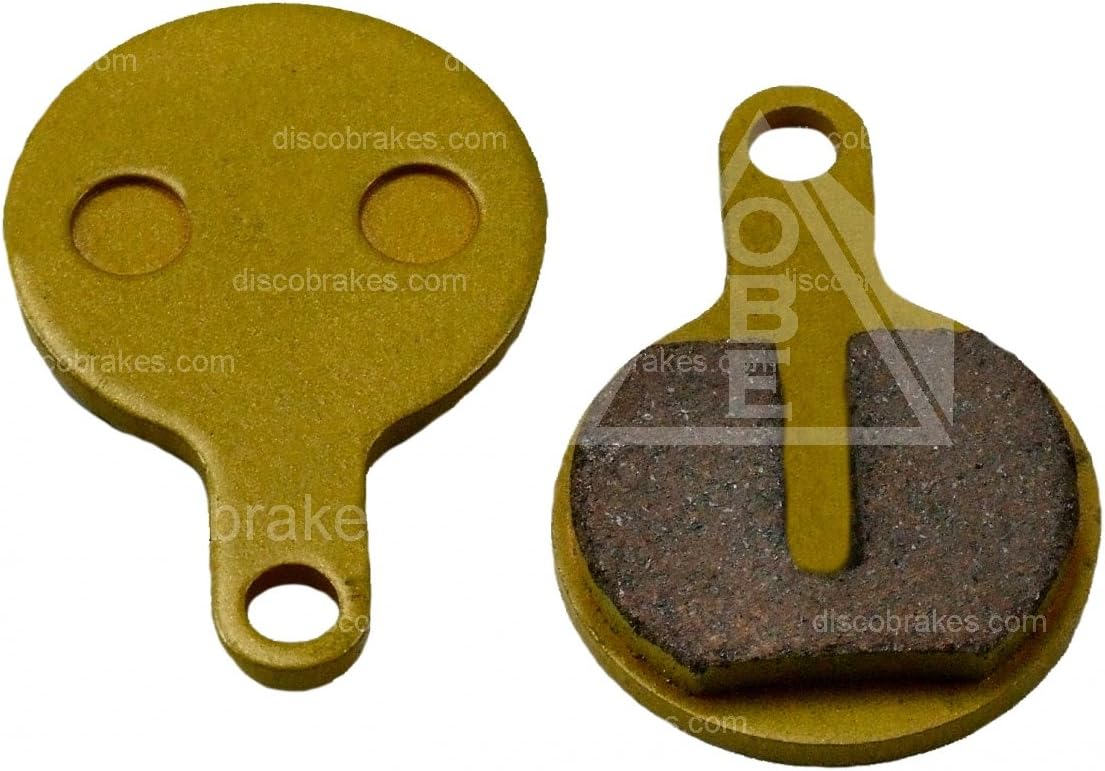
1Pair Sintered Tektro Lyra Novela Iox Bike Disc Brake Pads IOX.11 MTB DH XC Bike
Category: Sports & Outdoors
Lyra Novela Iox Novela Iox Lyra Superior power in all conditions Compatible with IOX.11 Product Code: OBE-DT03T
Features: Brand: DiscoBrakes | Long Life Sintered Pads | 1 Pair of Disc Brake Pads (2 pads) | Long wear pads, great for DH or XC | Consistent braking power in the wet. Almost unaffected by rain and snow